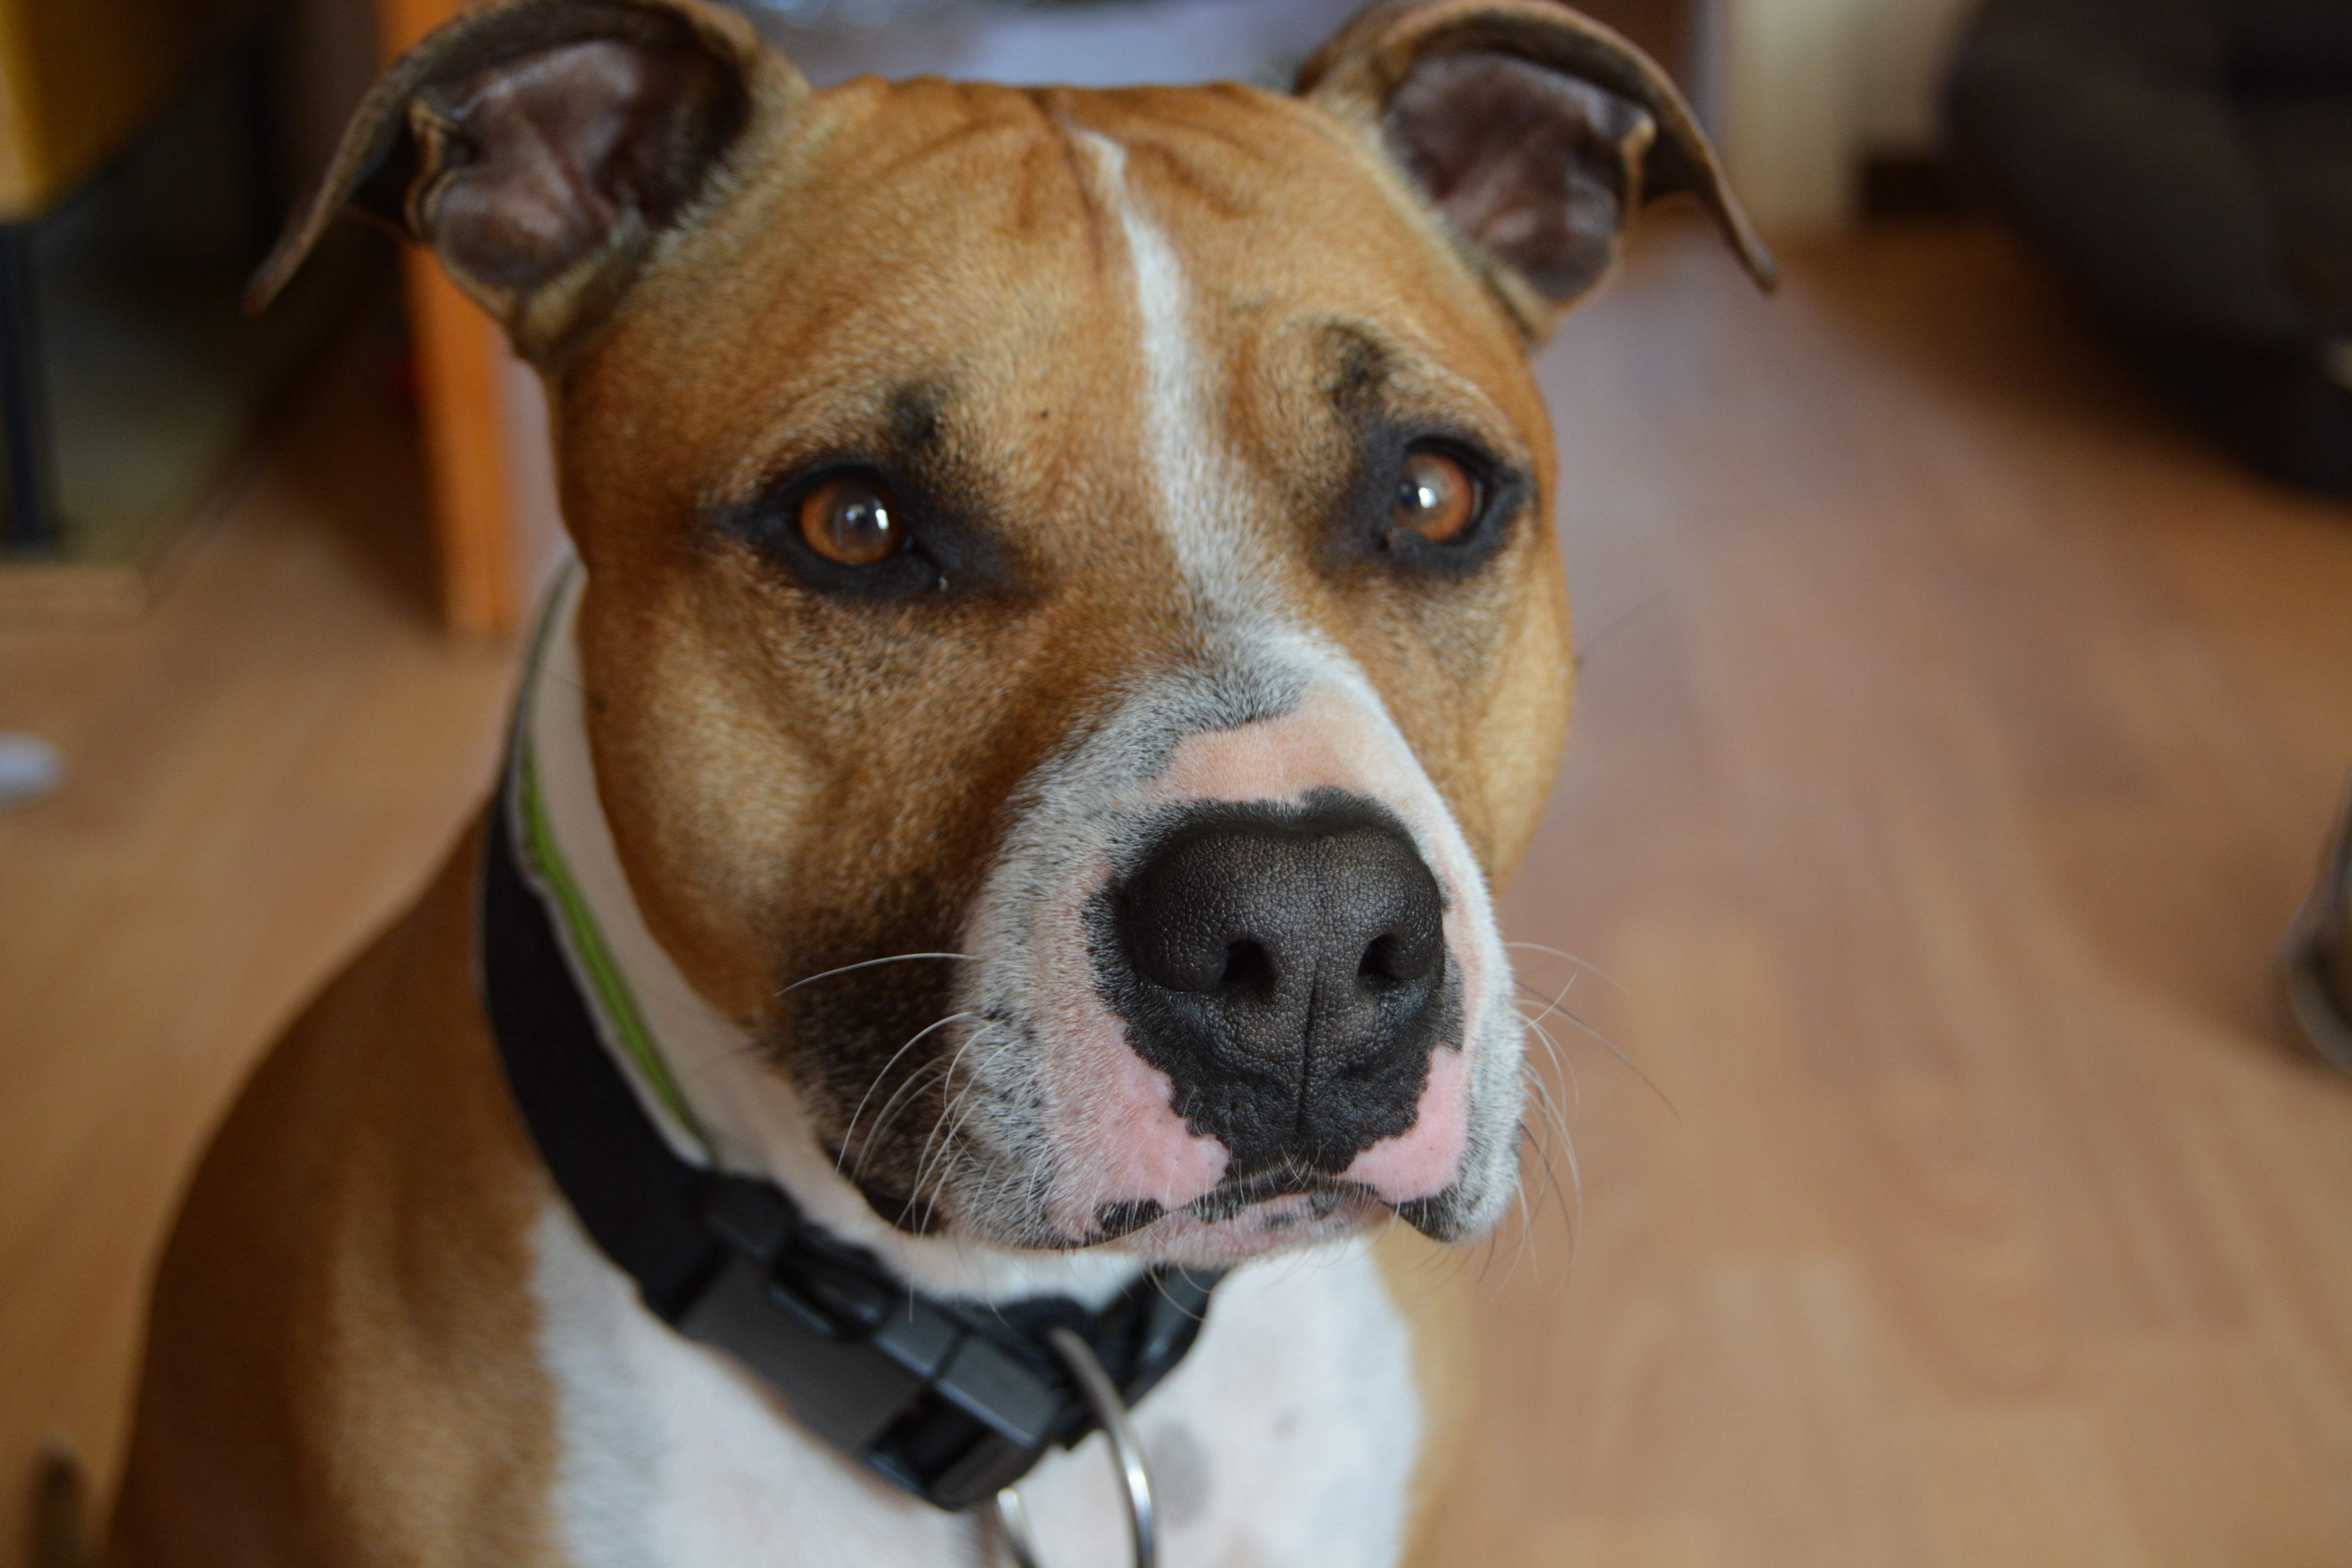
dog, mammal, bulldog, face, american, vertebrate, dog breed, terrier, pitbull, american staffordshire terrier, dog like mammal, carnivoran, olde english bulldogge, toy bulldog, american pit bull terrier, american staffordshire